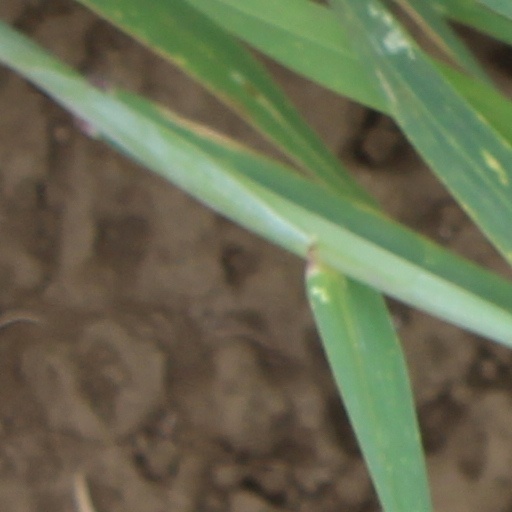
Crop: wheat